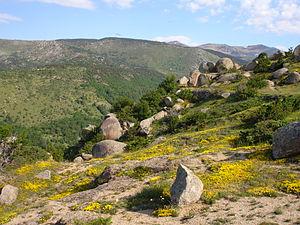
France, Pyrénées-Orientales (66), chaos de Targassonne près de Font-Romeu-Odeillo-Via - chaos granitique
Targassonne est une commune française située en Cerdagne, dans le département des Pyrénées-Orientales en région Occitanie.